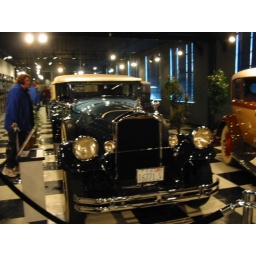
The last car in the museum. There's a wall-sized mirror behind it.